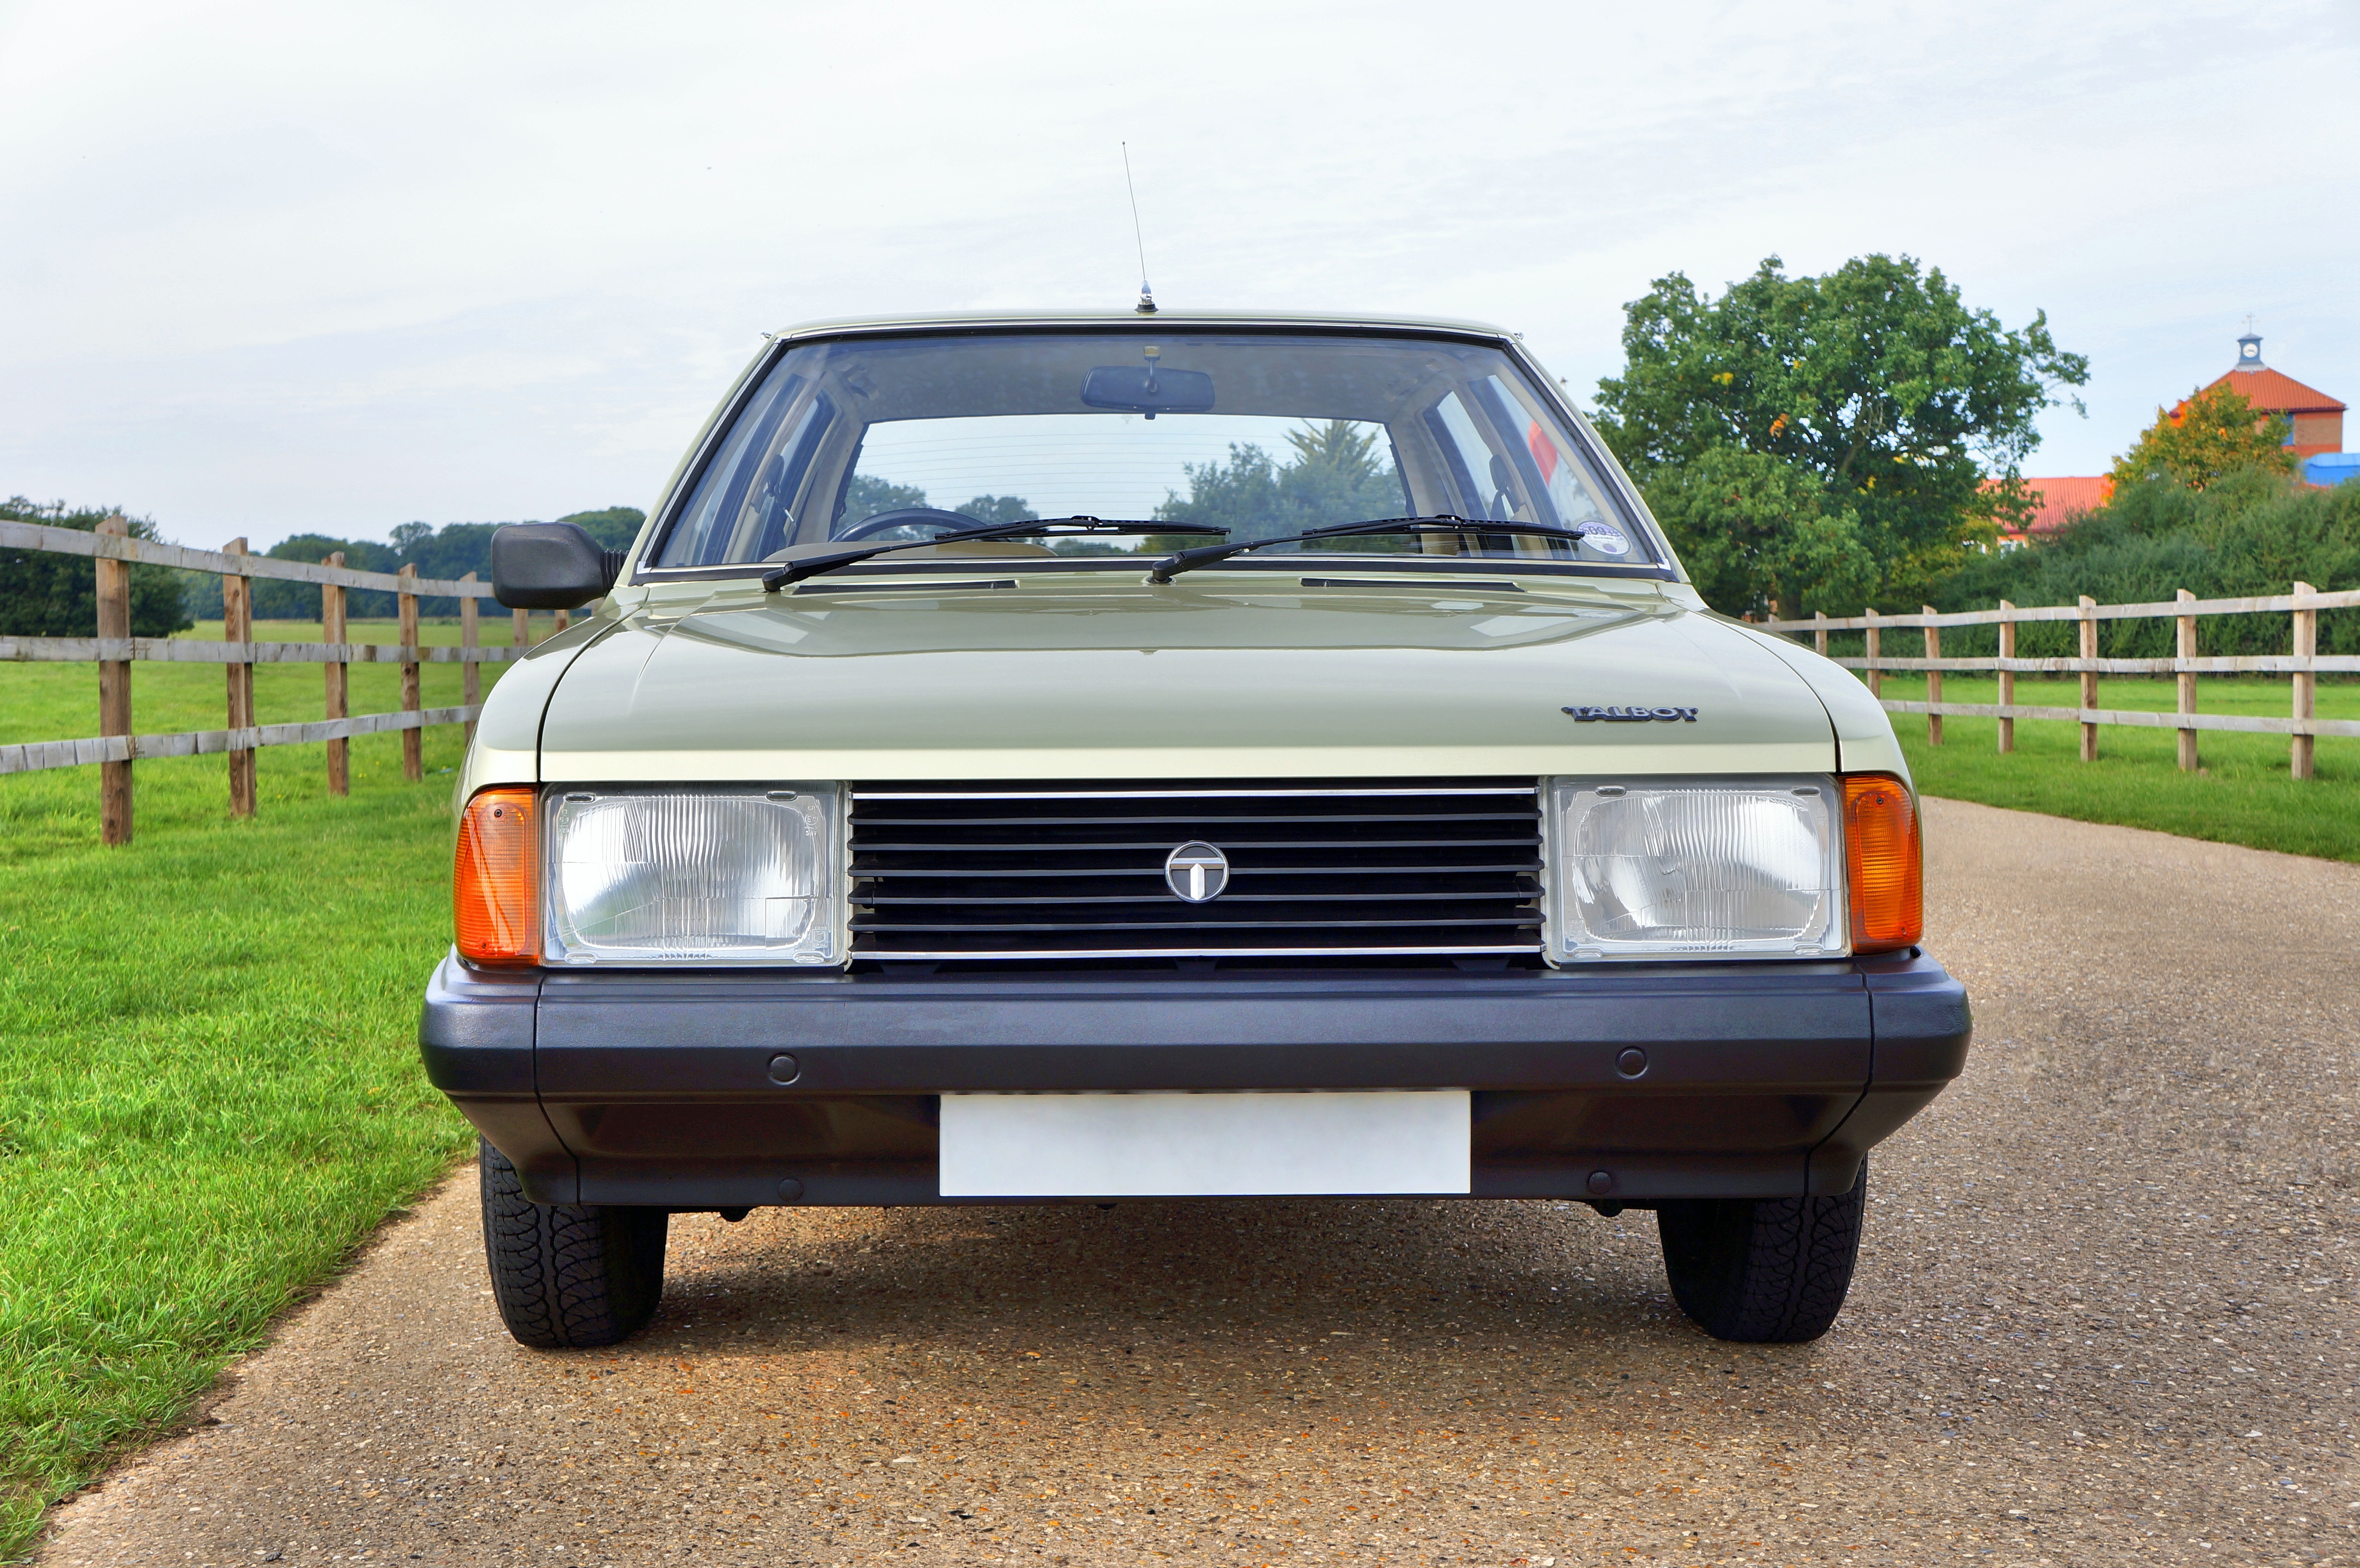
car, vintage, automobile, retro, old, transportation, transport, vehicle, old car, classic car, motor vehicle, hatchback, cool image, sedan, classic, cool photo, talbot, vintage cars, classic cars, retro car, city car, talbot solara, mode of transport, automotive exterior, compact car, vehicle registration plate, family car, subcompact car